Forensic science

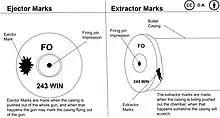
This is an example and explanation of extractor/ejector marks on casings.

In Warwick 1816, a farm laborer was tried and convicted of the murder of a young maidservant. She had been drowned in a shallow pool and bore the marks of violent assault. The police found footprints and an impression from corduroy cloth with a sewn patch in the damp earth near the pool. There were also scattered grains of wheat and chaff. The breeches of a farm labourer who had been threshing wheat nearby were examined and corresponded exactly to the impression in the earth near the pool.